Demographic history of Bačka

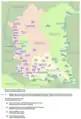
Ethnic map of Bačka, 1720

The 1720 census recorded 104,569 citizens in the Bačka region. Unlike 1715 census, it recorded inhabitants of the military frontier as well (thus, census results also include frontiersmen from the city of Szeged, who were also under jurisdiction of the military frontier).